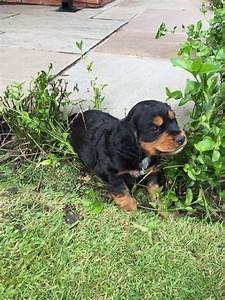
Label: dog